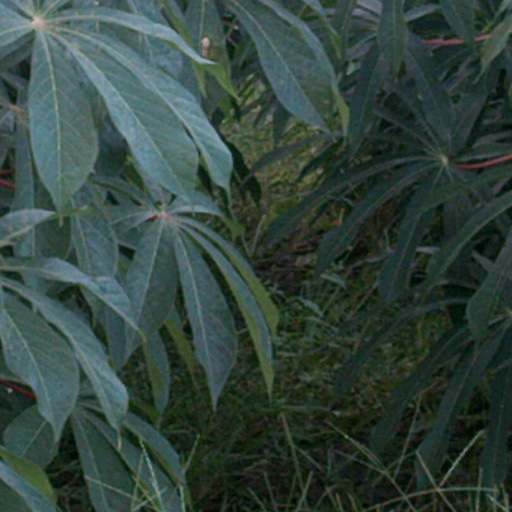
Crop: cassava